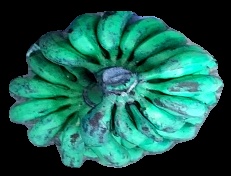
Variety: rasbale
Grade: grade3